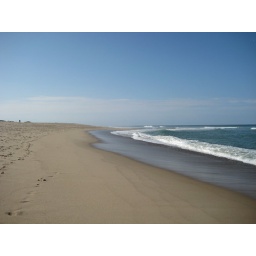
walking along the beach in Truro